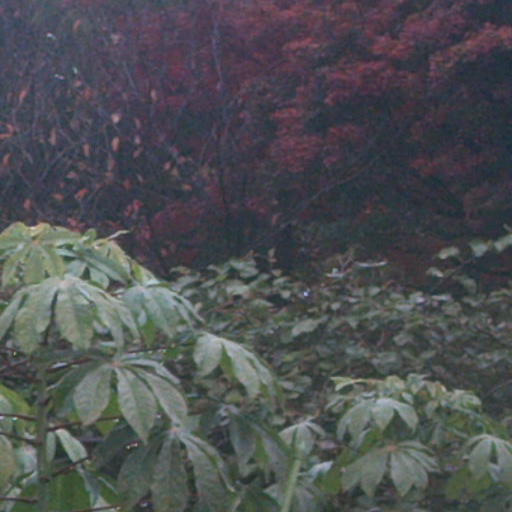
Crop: cassava